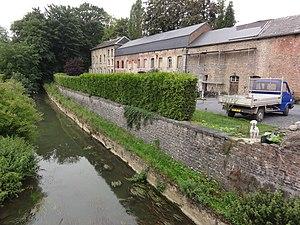
Ferrière-la-Grande (Nord, Fr) rivière la Solre
Ferrière-la-Grande est une commune française située dans le département du Nord, en région Hauts-de-France.